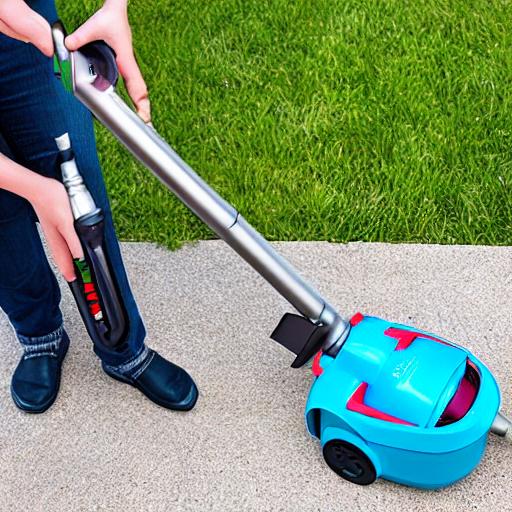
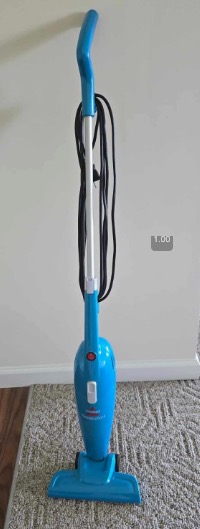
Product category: items_vacuum
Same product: no